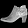
Label: Ankle boot